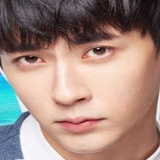
diễn viên Vu Mông Lung